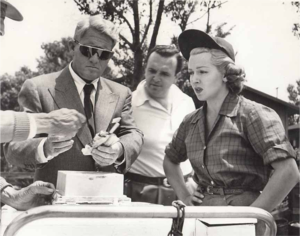
Éternel Tourment est un film américain réalisé par George Sidney, sorti en 1947.
George Sidney est un réalisateur et producteur américain, né le 4 octobre 1916 à New York, et décédé le 5 mai 2002 à Las Vegas.